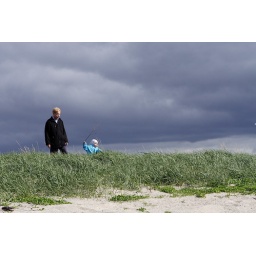
It tickles walking in high grass